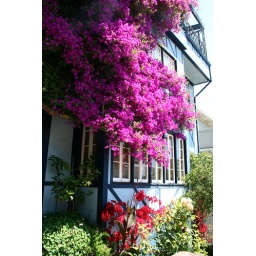
The curviest parts of the &amp;quot;second curviest road in the states&amp;quot; were all landscaped and beautiful as were the houses on them.